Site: brandenburg
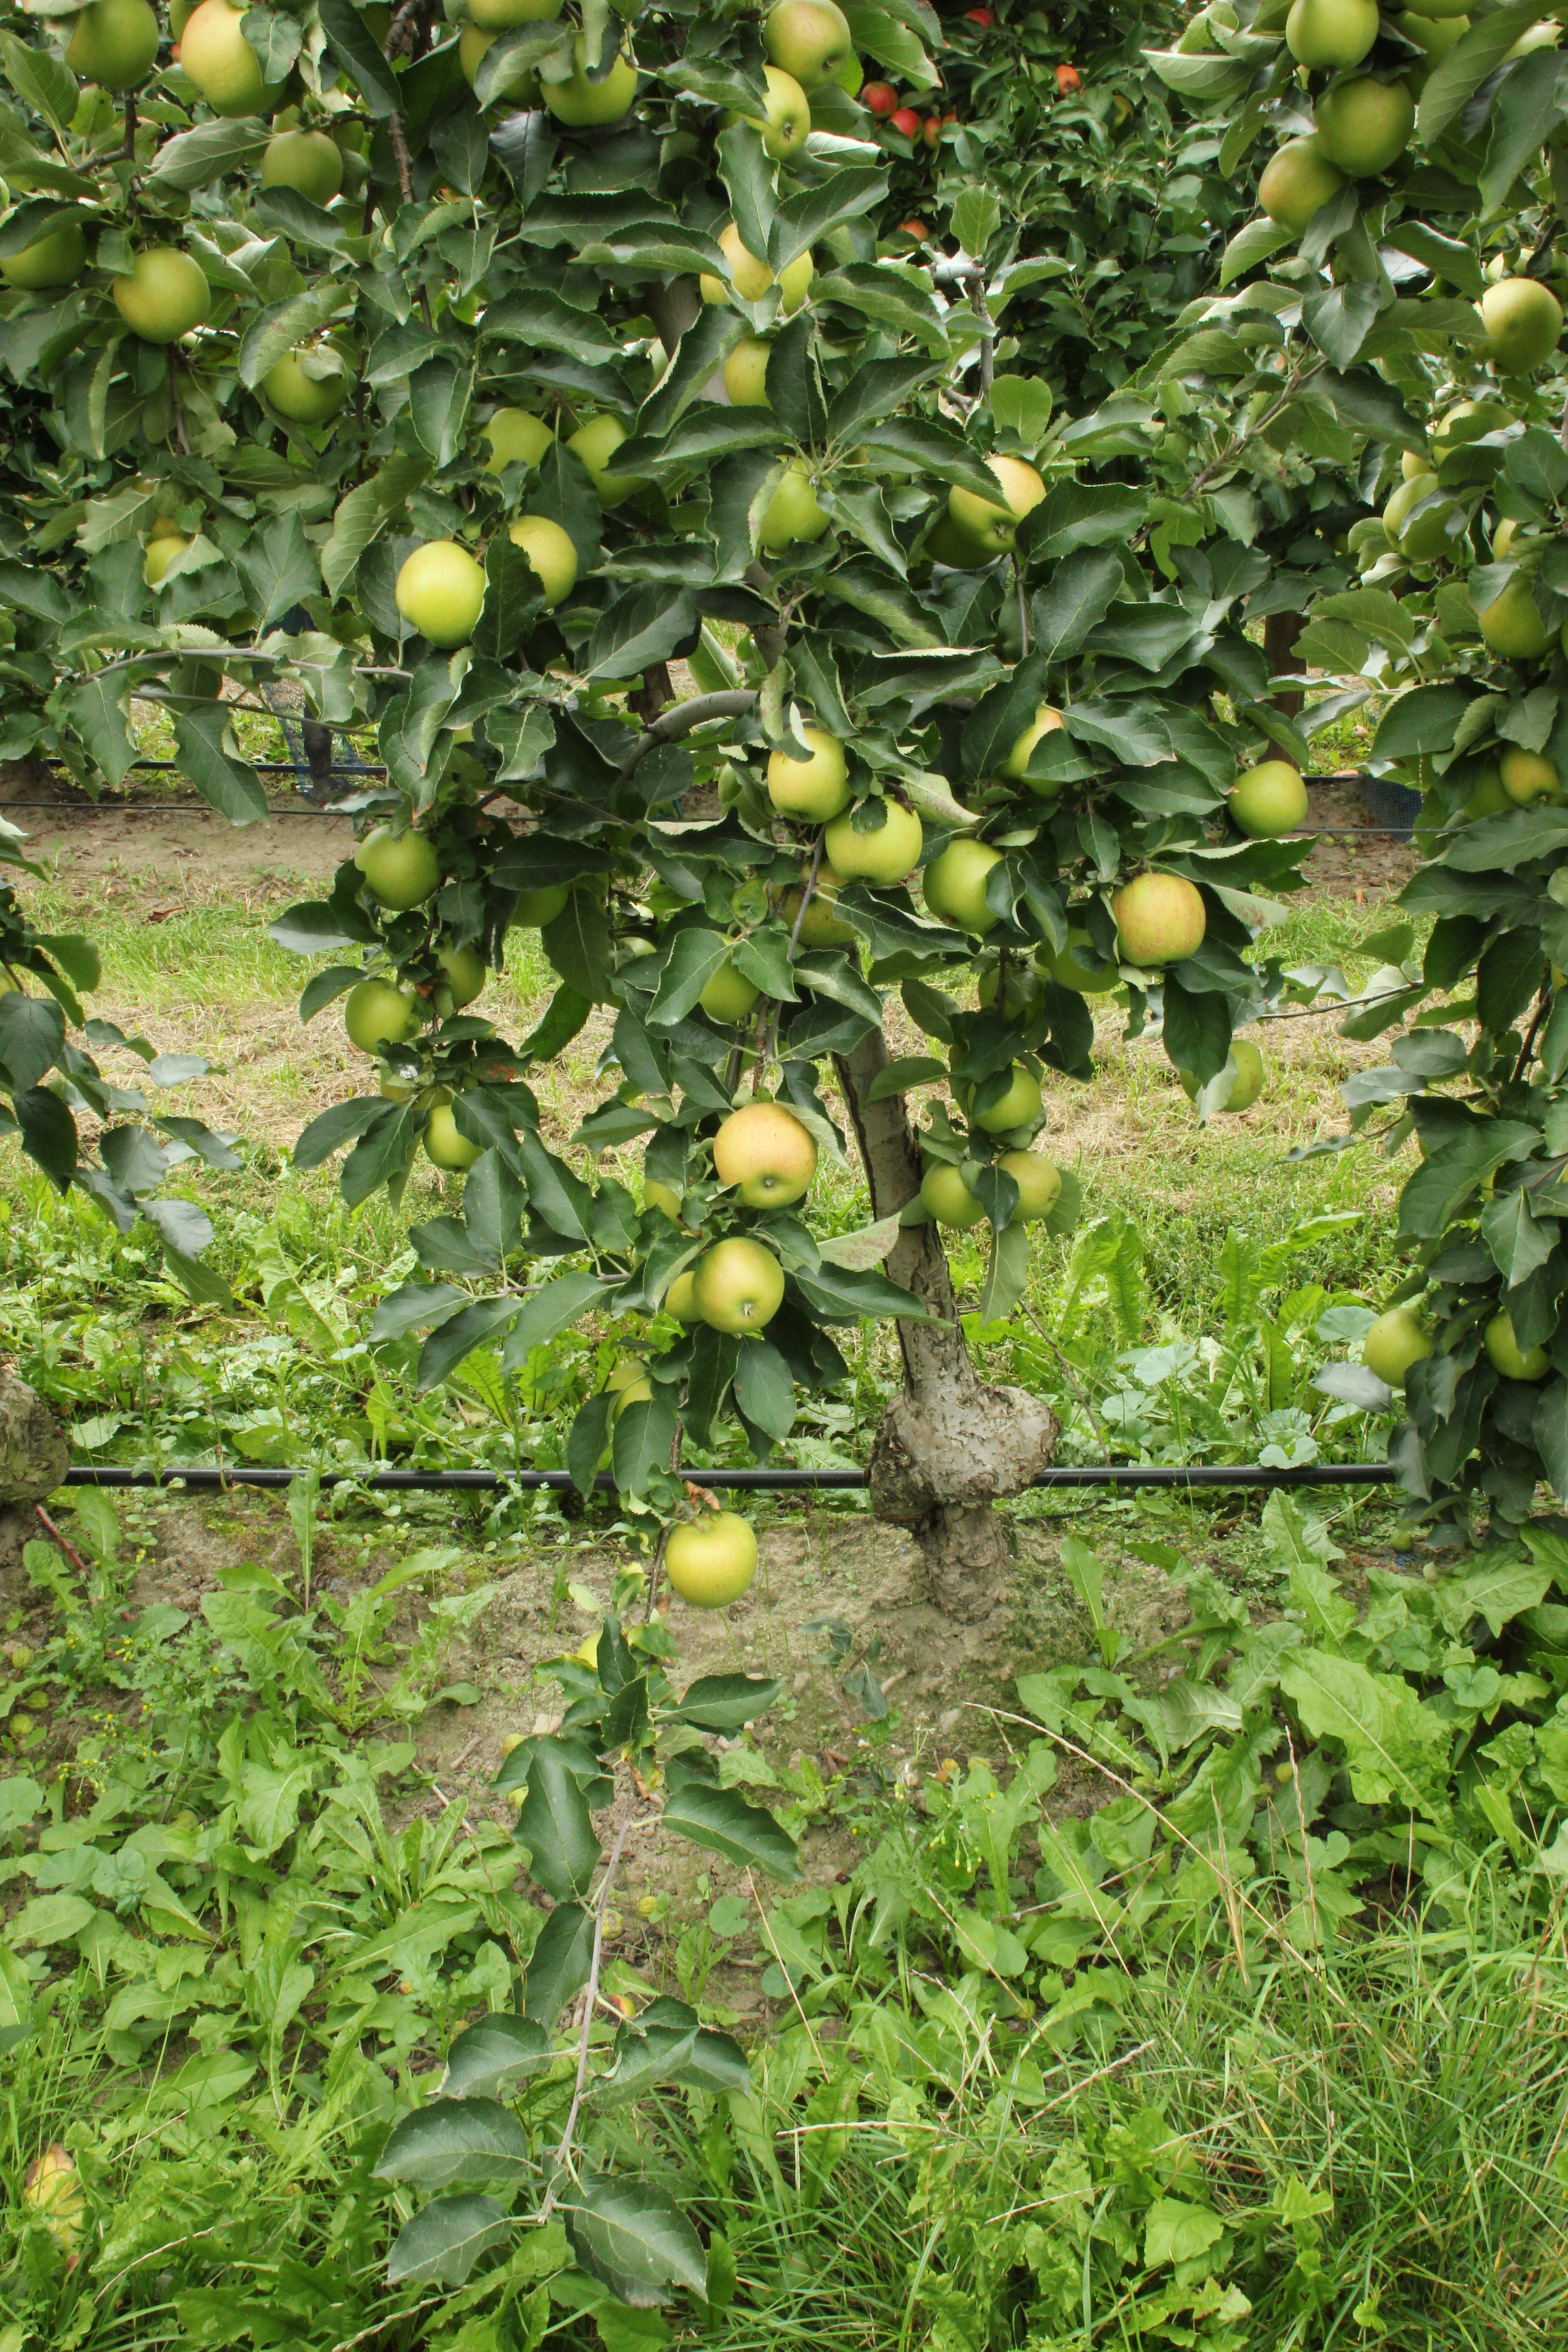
Growth stage (BBCH 87): Maturity of fruit and seed